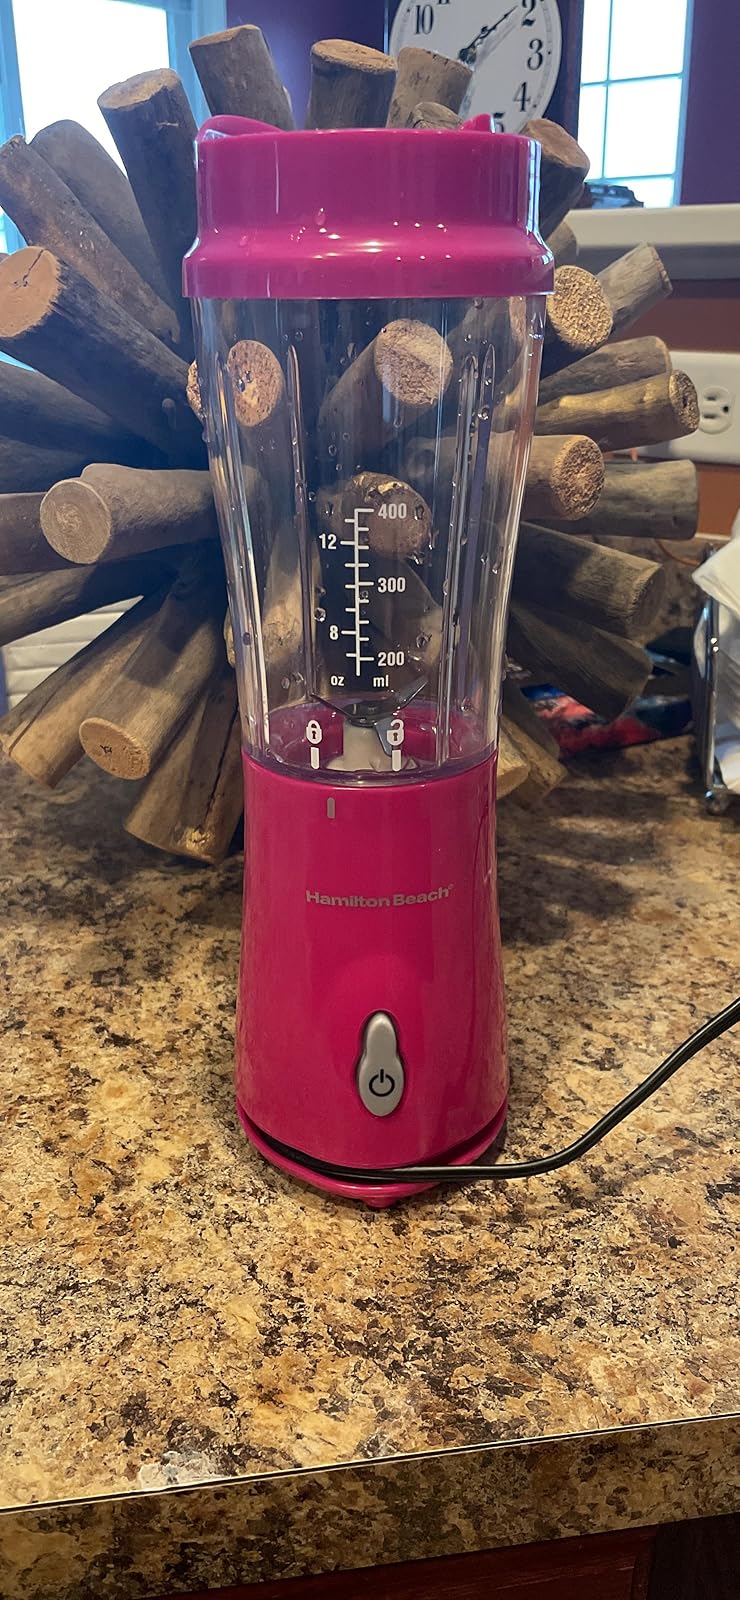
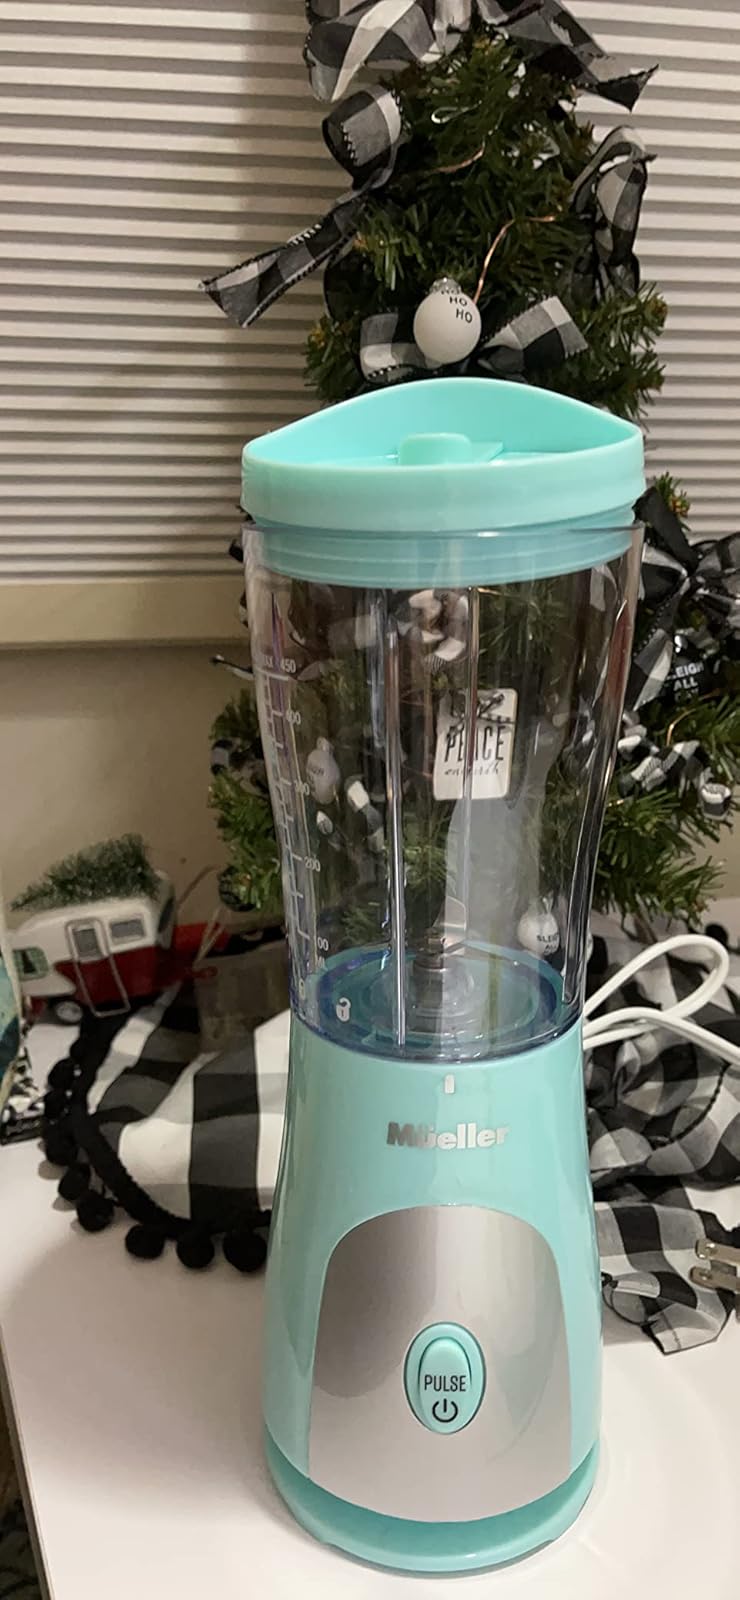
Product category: items_blender
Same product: no